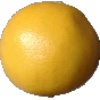
Label: white_grapefruit